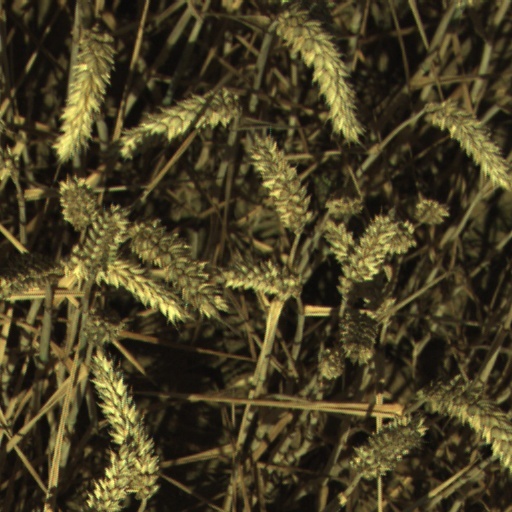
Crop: wheat